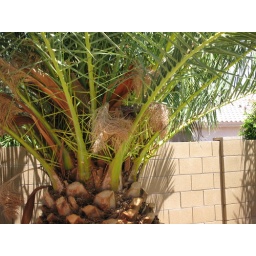
Moma bird sitting on her eggs in our palm tree